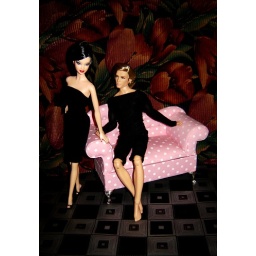
Black and pink, a man and a woman, blondy and a raven pony tail, style and poshness - all around the sofa :)